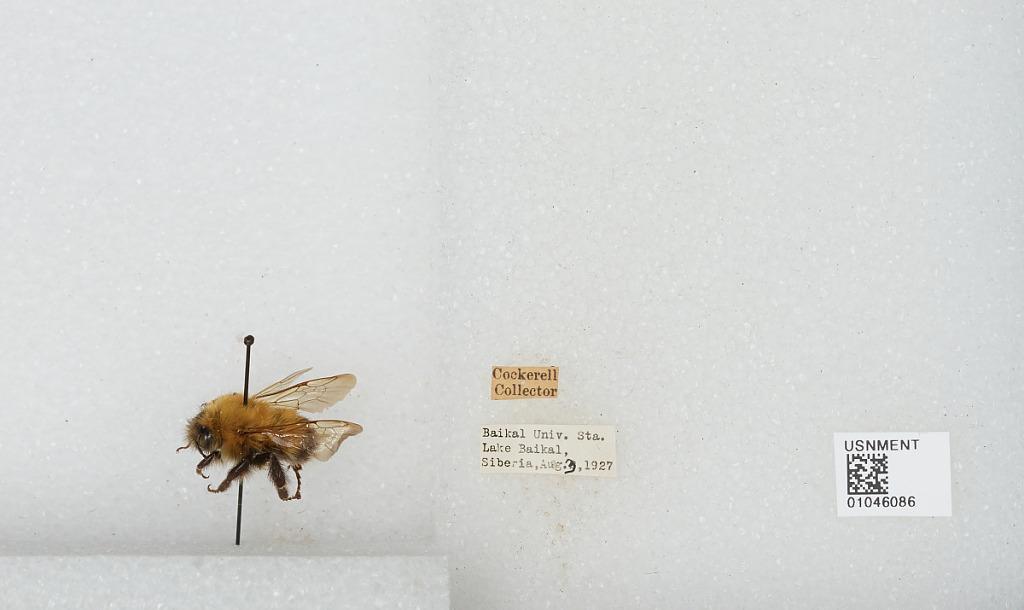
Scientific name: Bombus sp.
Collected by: Cockerell
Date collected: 1927-8-3
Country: Russia
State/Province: Siberia
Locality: Baikal University Station, Lake Baikal